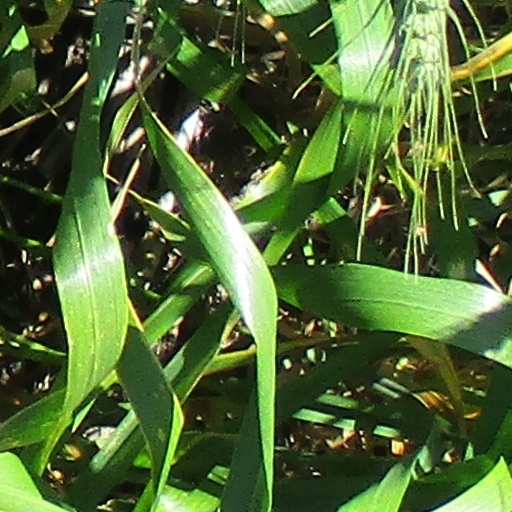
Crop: wheat